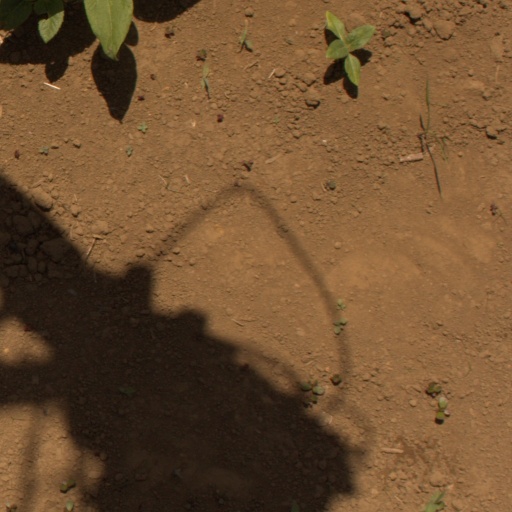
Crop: Jerusalem artichoke